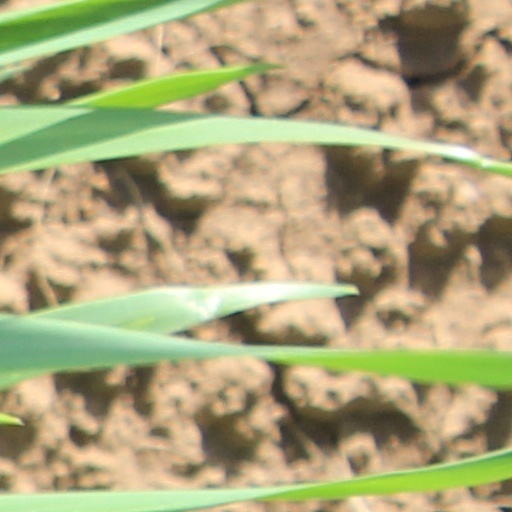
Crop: wheat